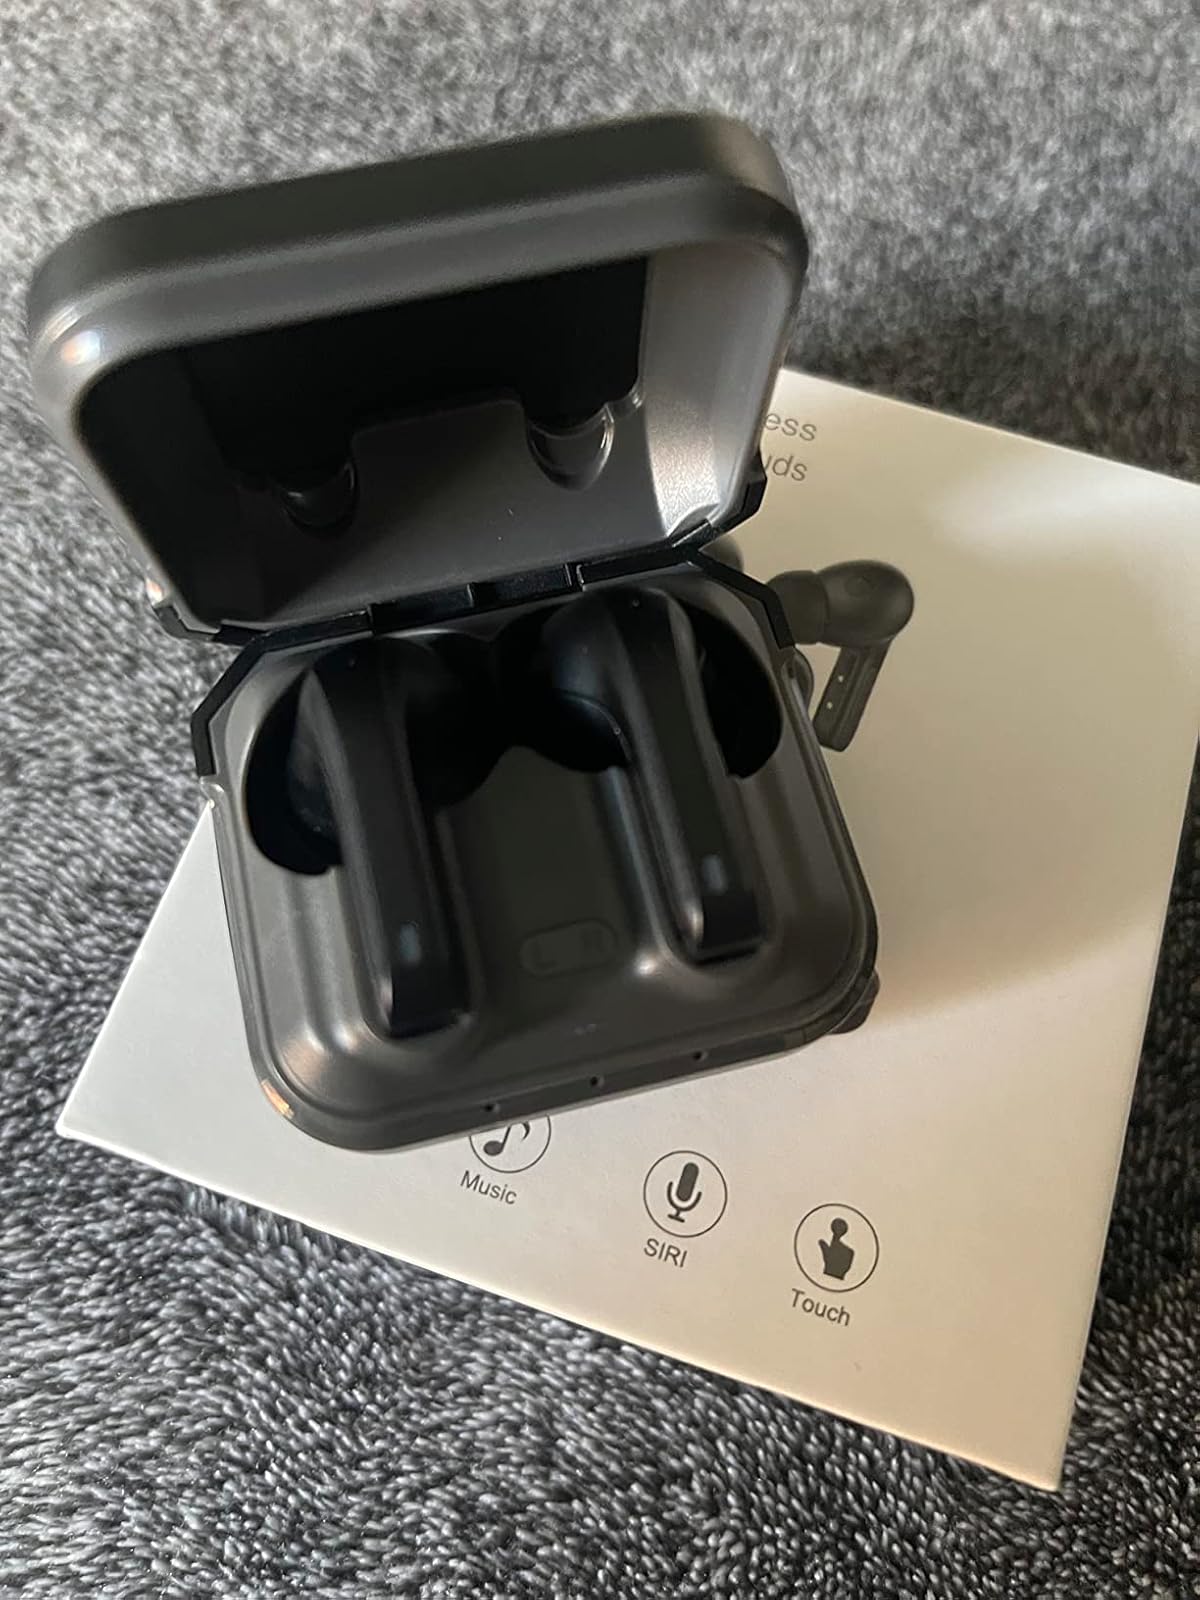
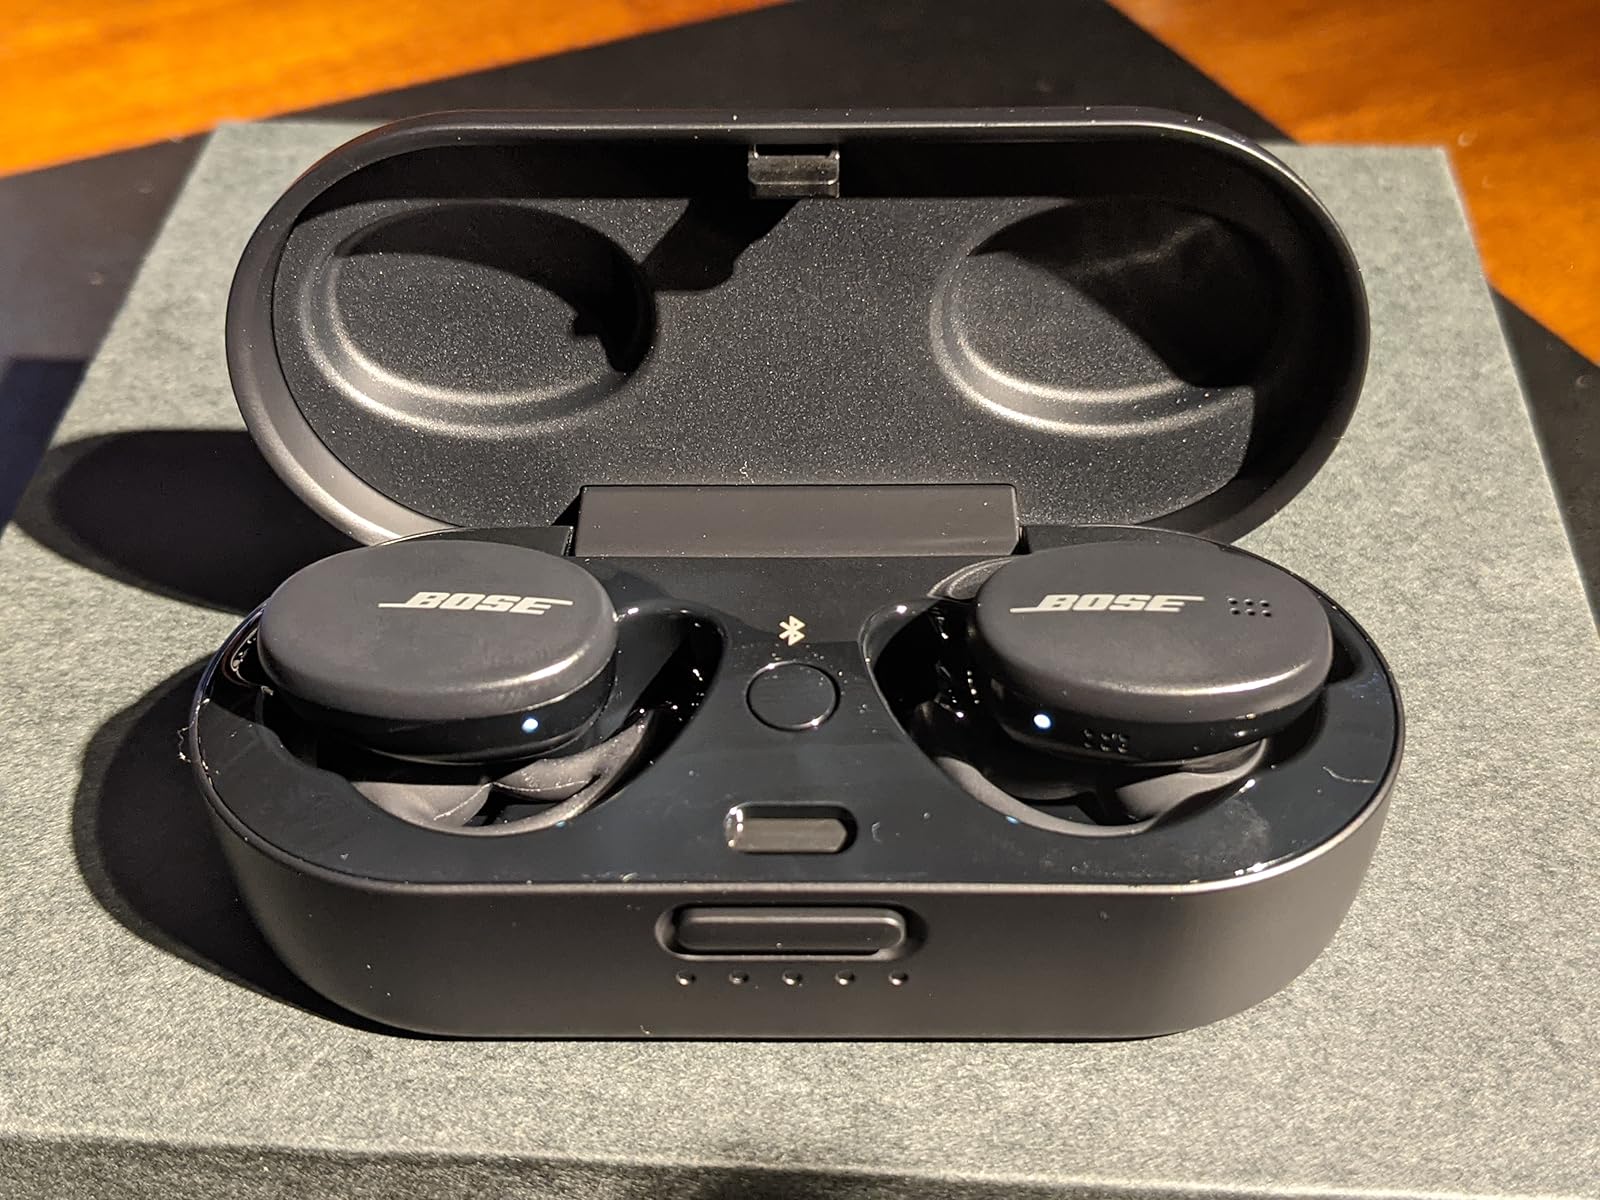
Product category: earbuds
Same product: no